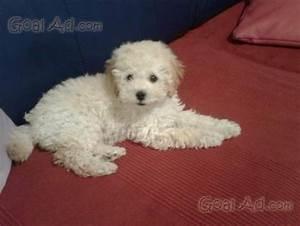
dog